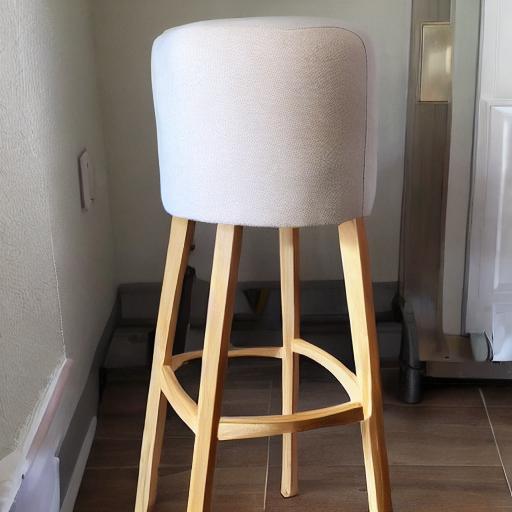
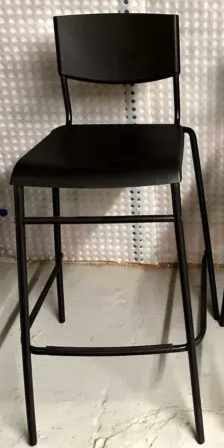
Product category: stool
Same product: no